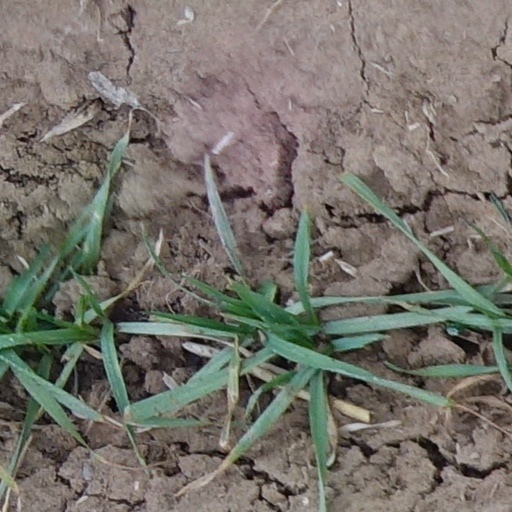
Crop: wheat